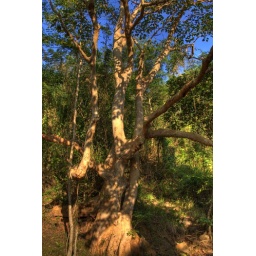
An interesting tree on the side of the road in the Philippines i just had to stop and snap.